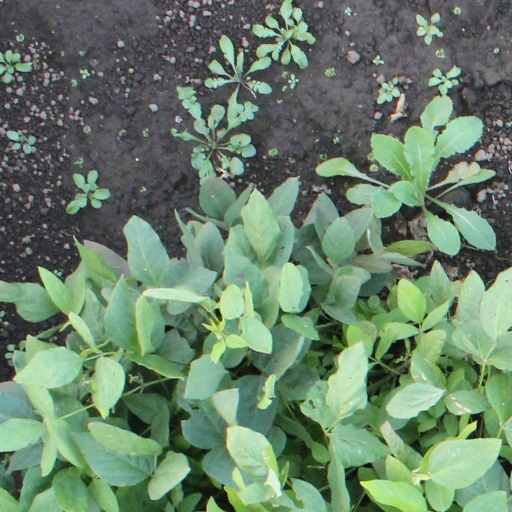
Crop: soybean